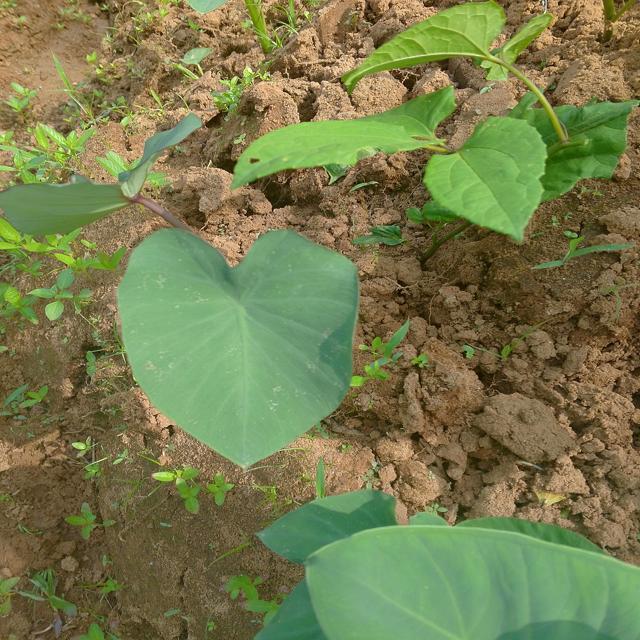
Label: Healthy